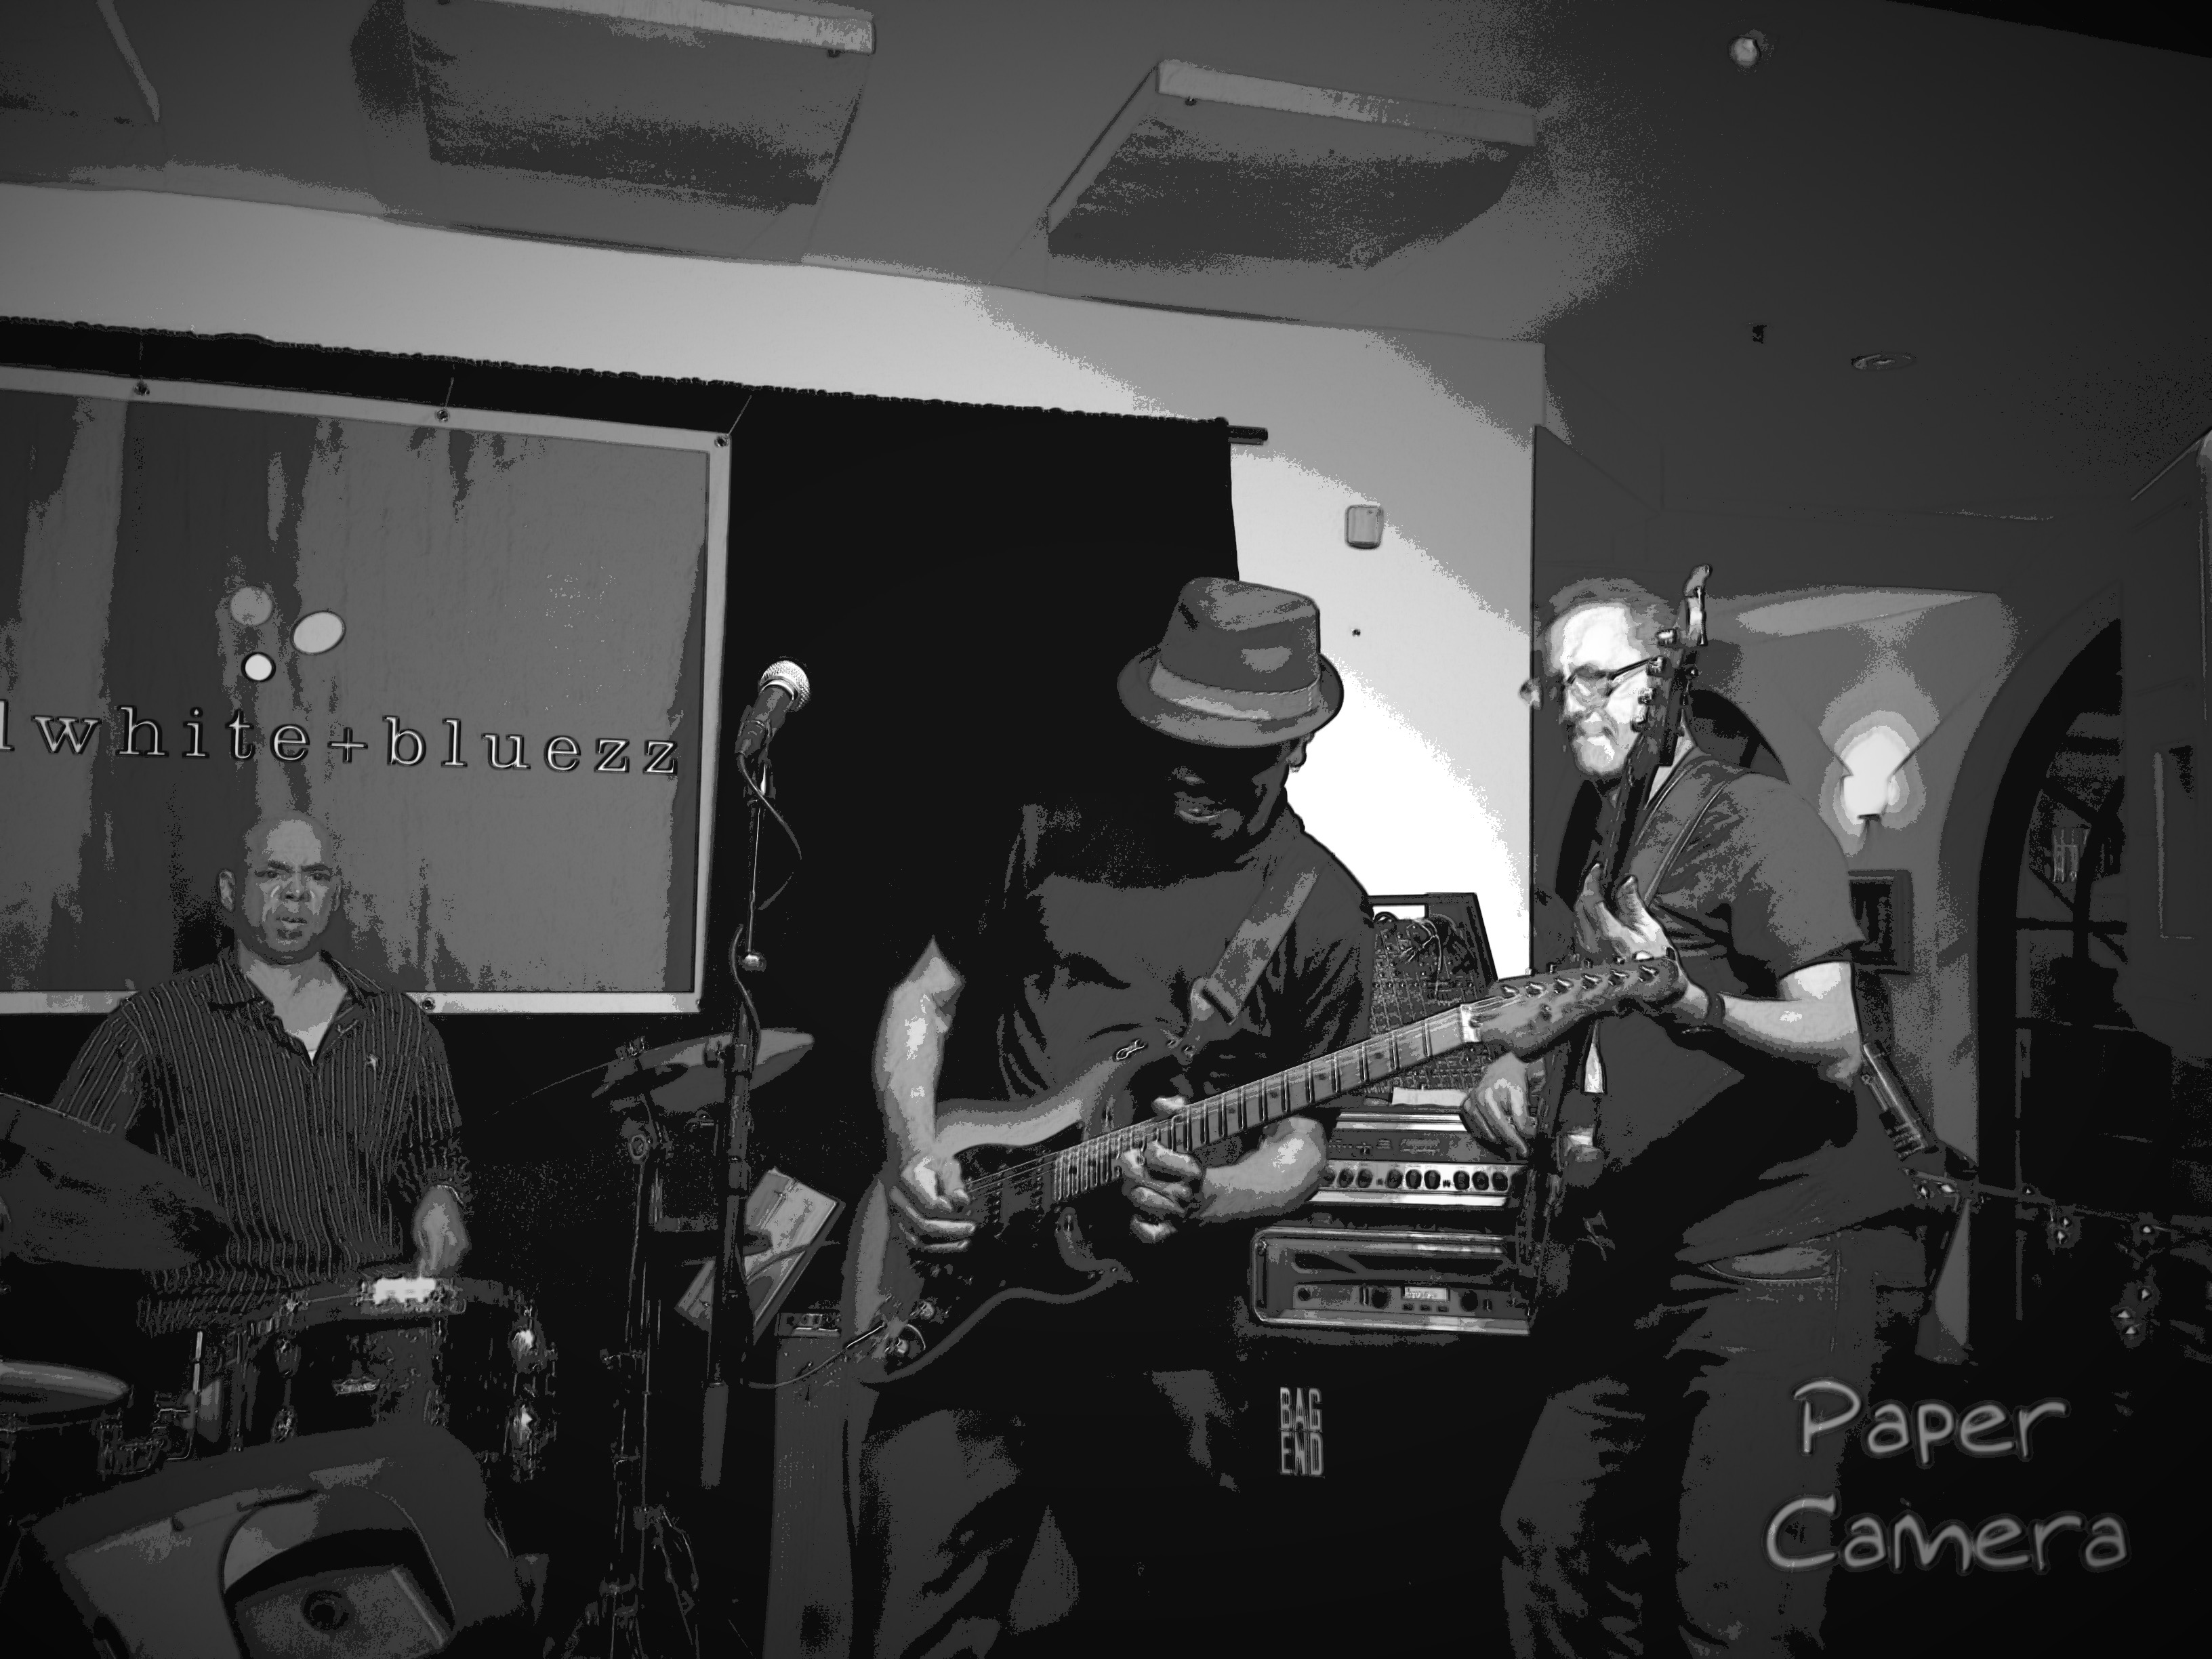
music, black and white, concert, musician, monochrome, stage, performance, bassist, guitarist, drums, drummer, entertainment, monochrome photography, musical ensemble